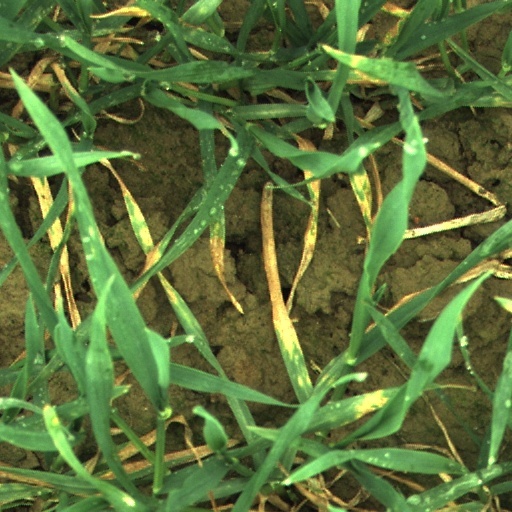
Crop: wheat